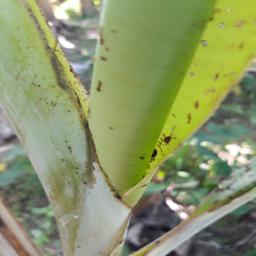
Label: BANANA APHIDS